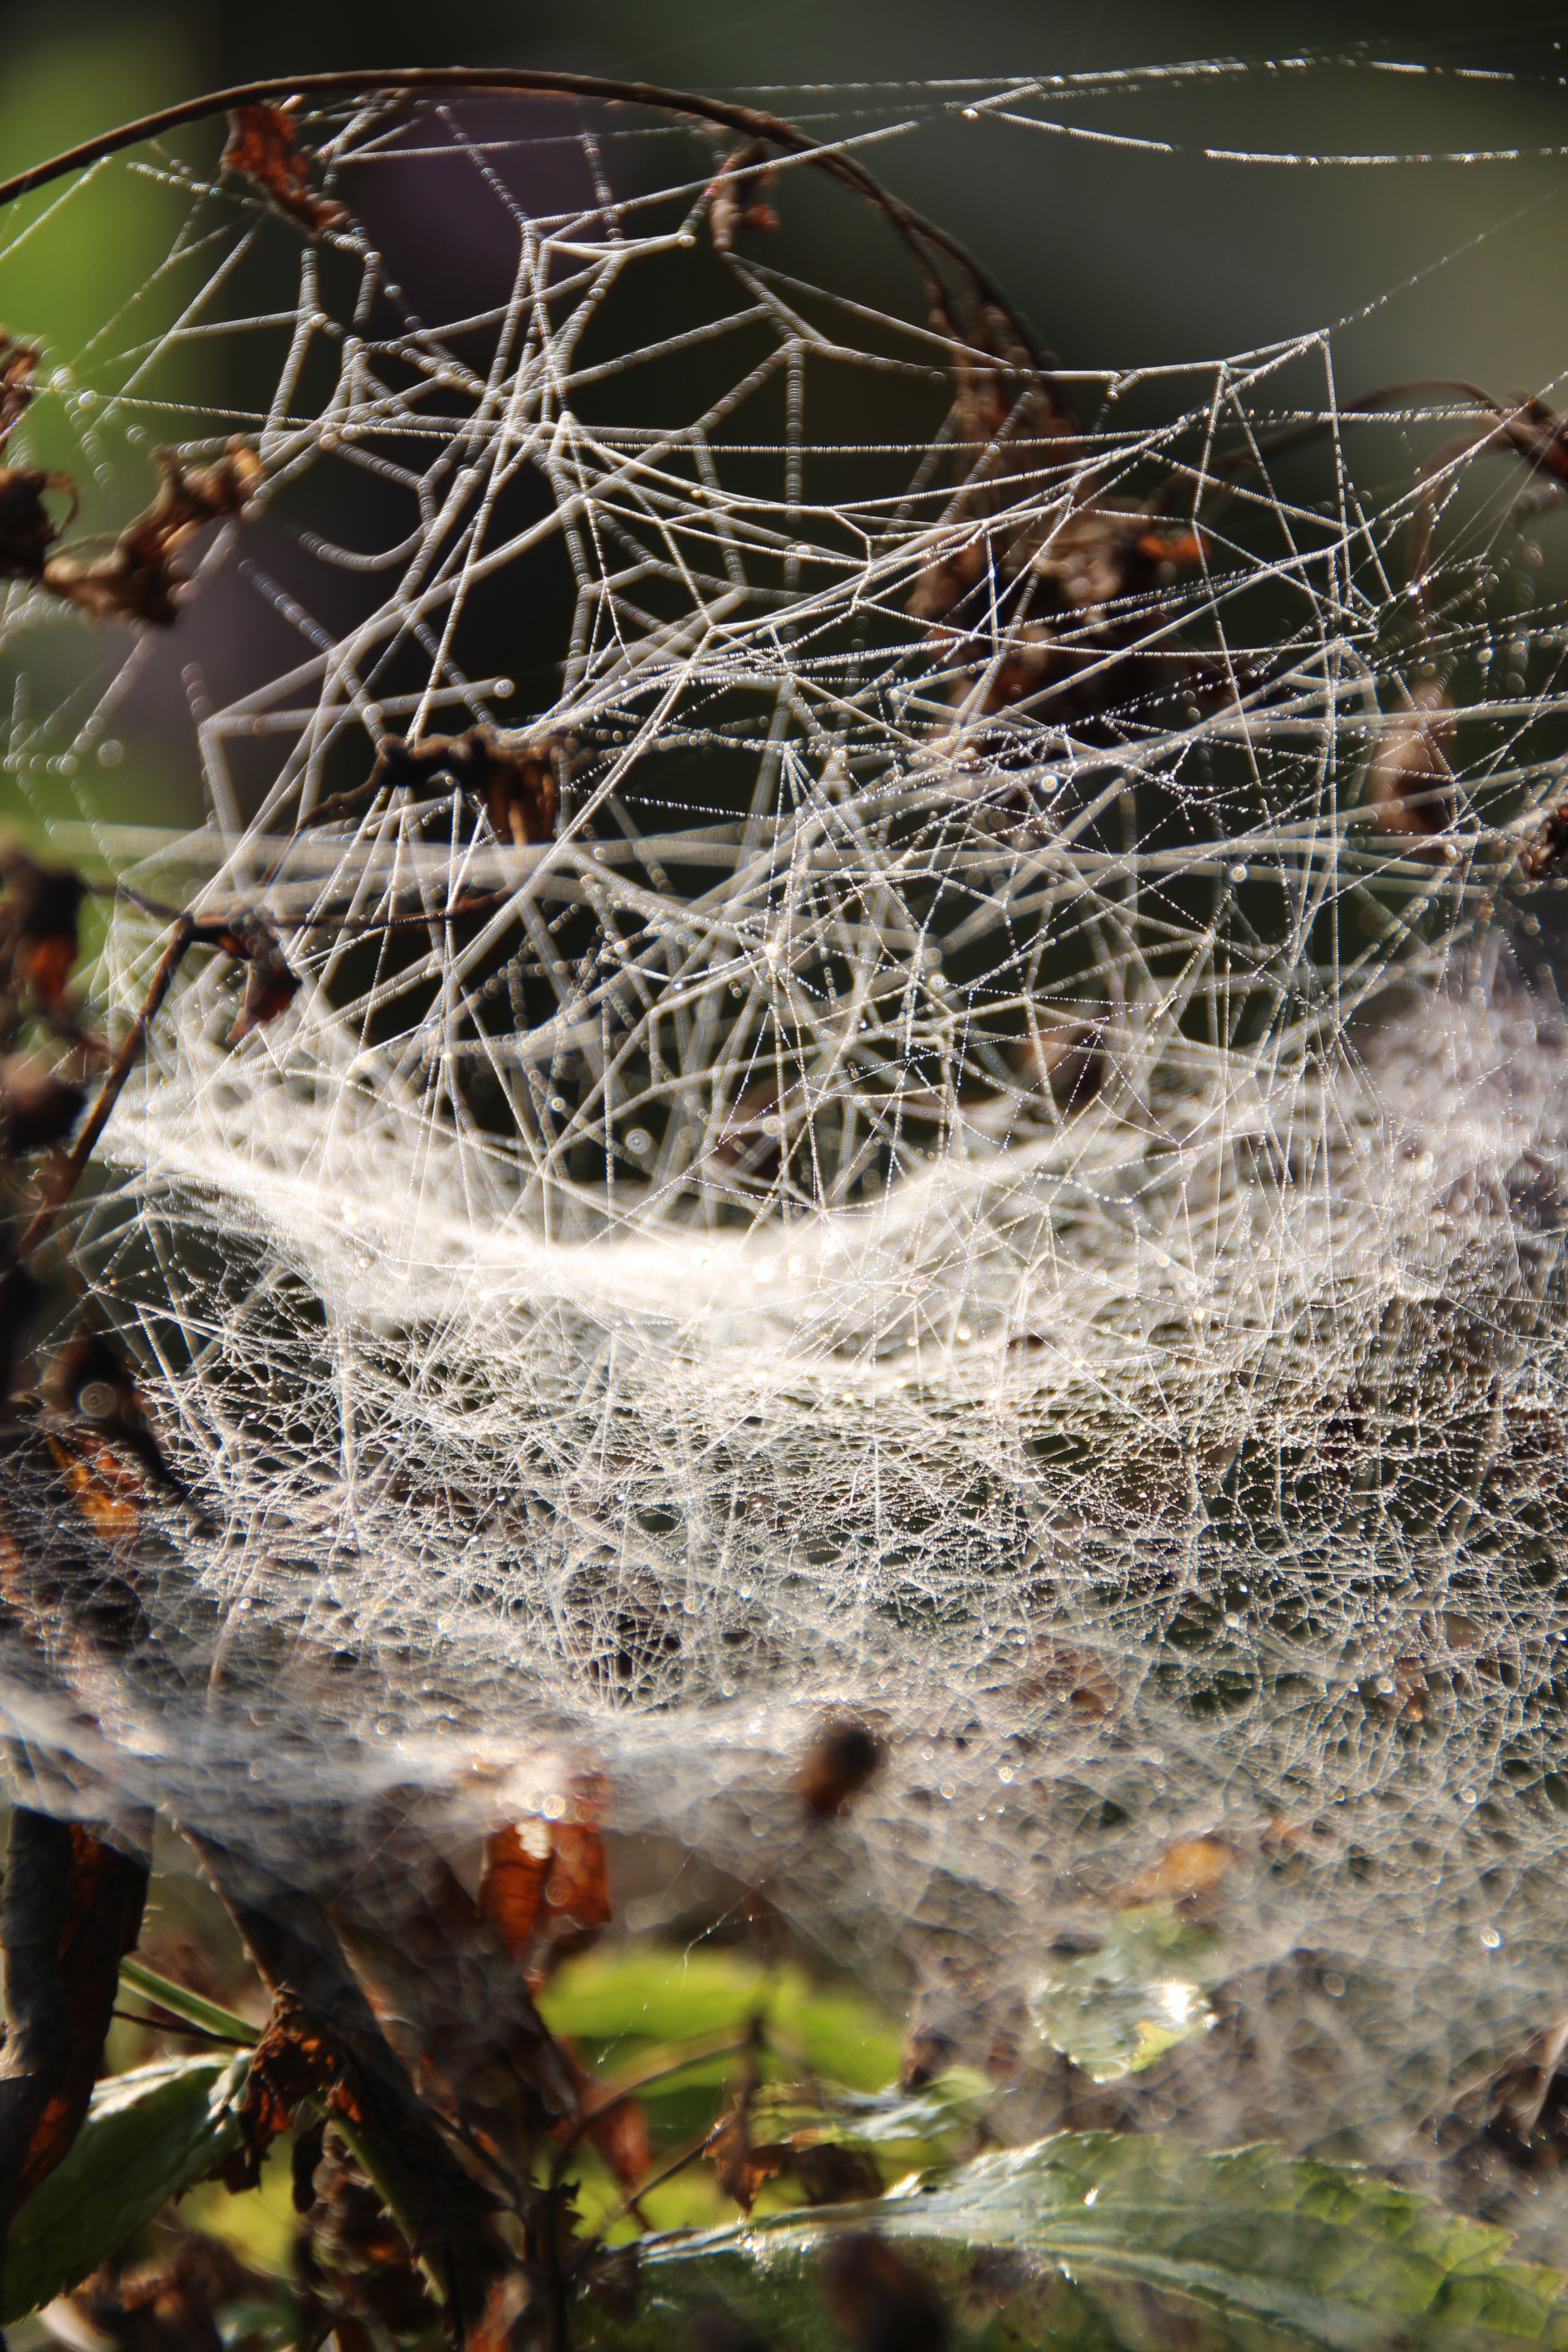
nature, branch, leaf, flower, wildlife, autumn, flora, fauna, material, invertebrate, spider web, spider, arachnid, spider webs, macro photography, indian summer